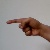
The image shows a hand gesture representing the letter 'G' in Indian Sign Language.